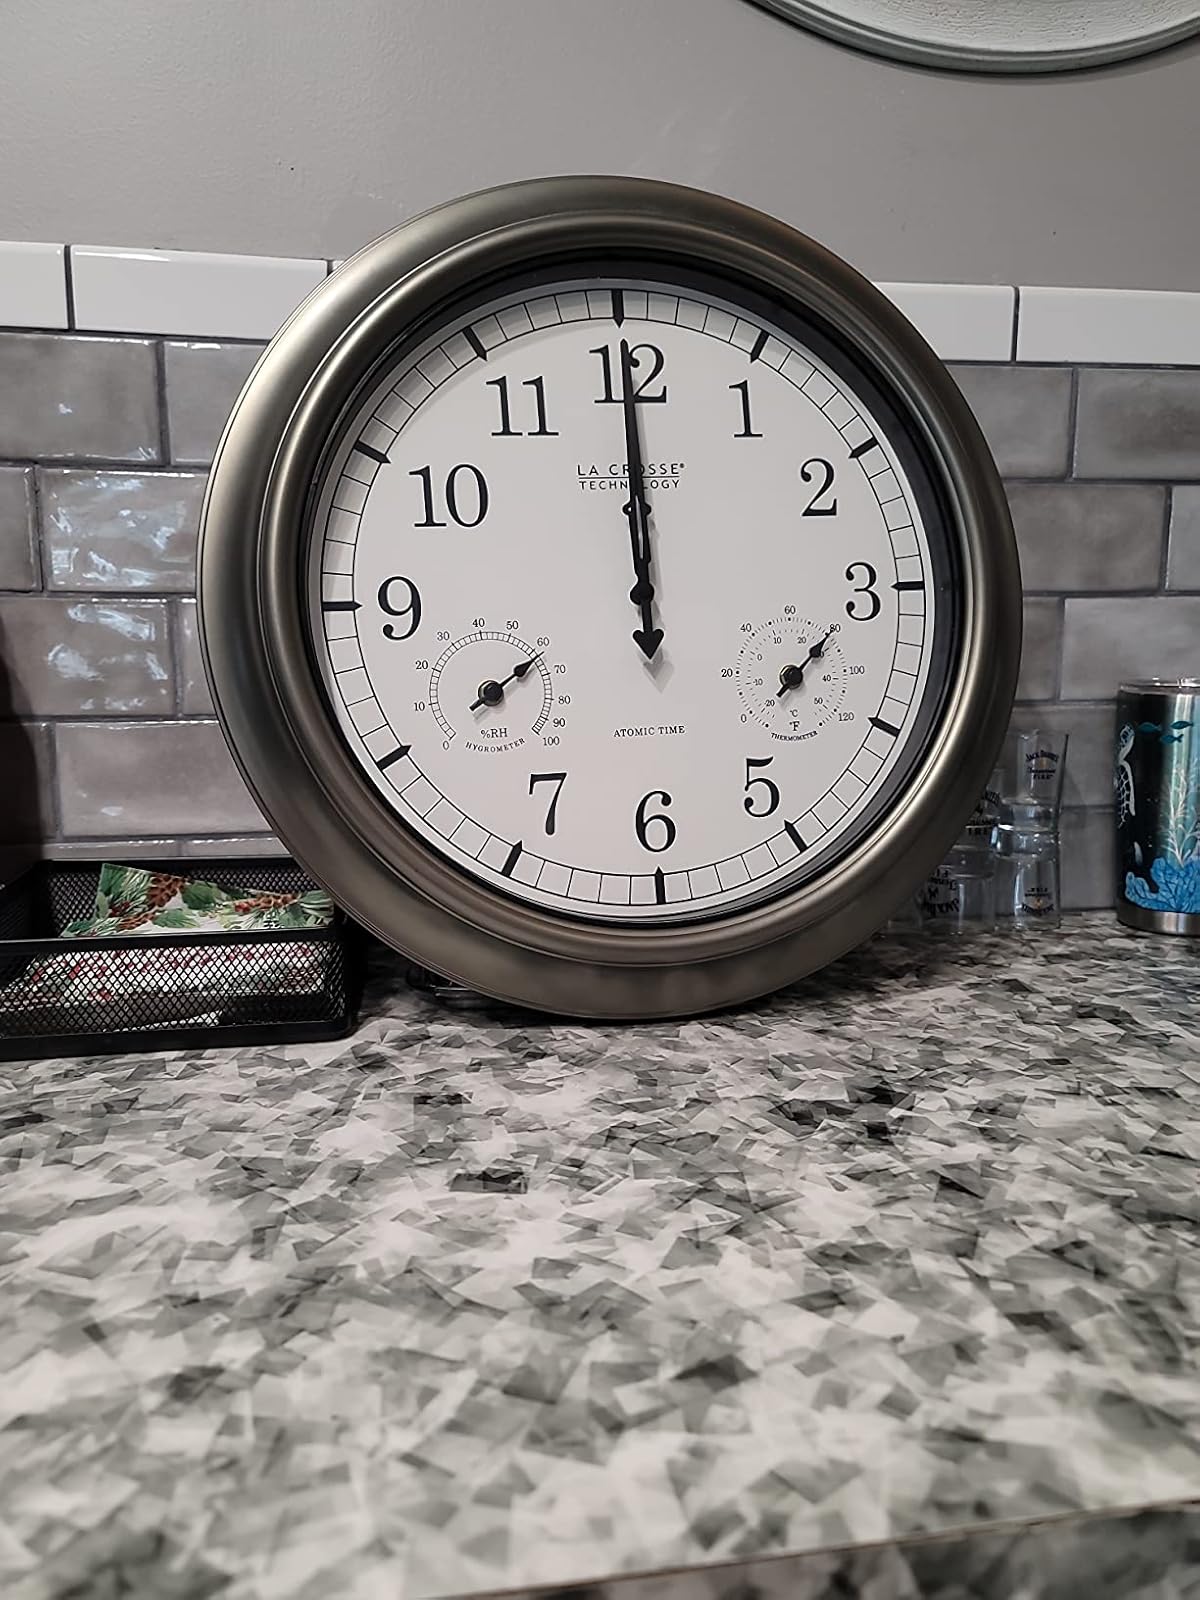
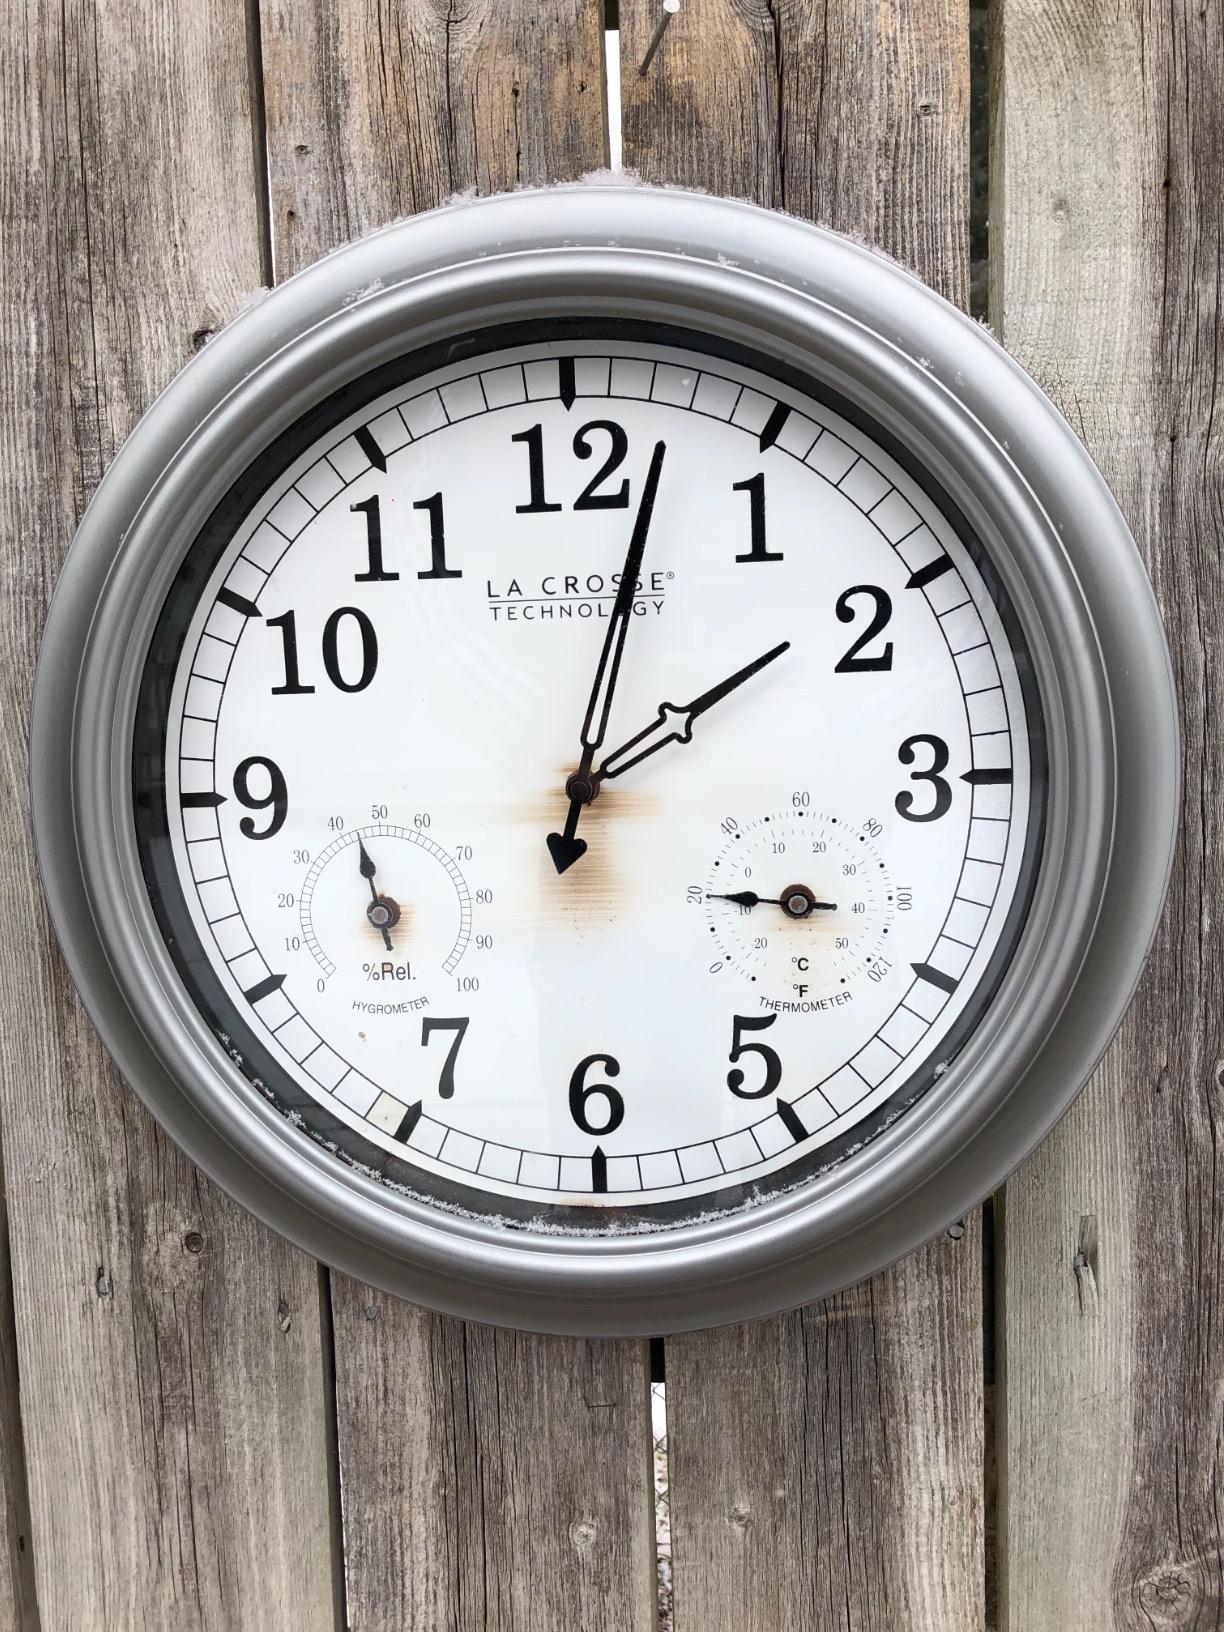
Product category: clock
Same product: yes